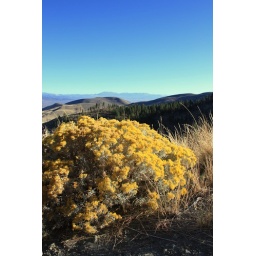
Finally got to the top of the hill to enjoy the view. That is a bush sunflower in the foreground.